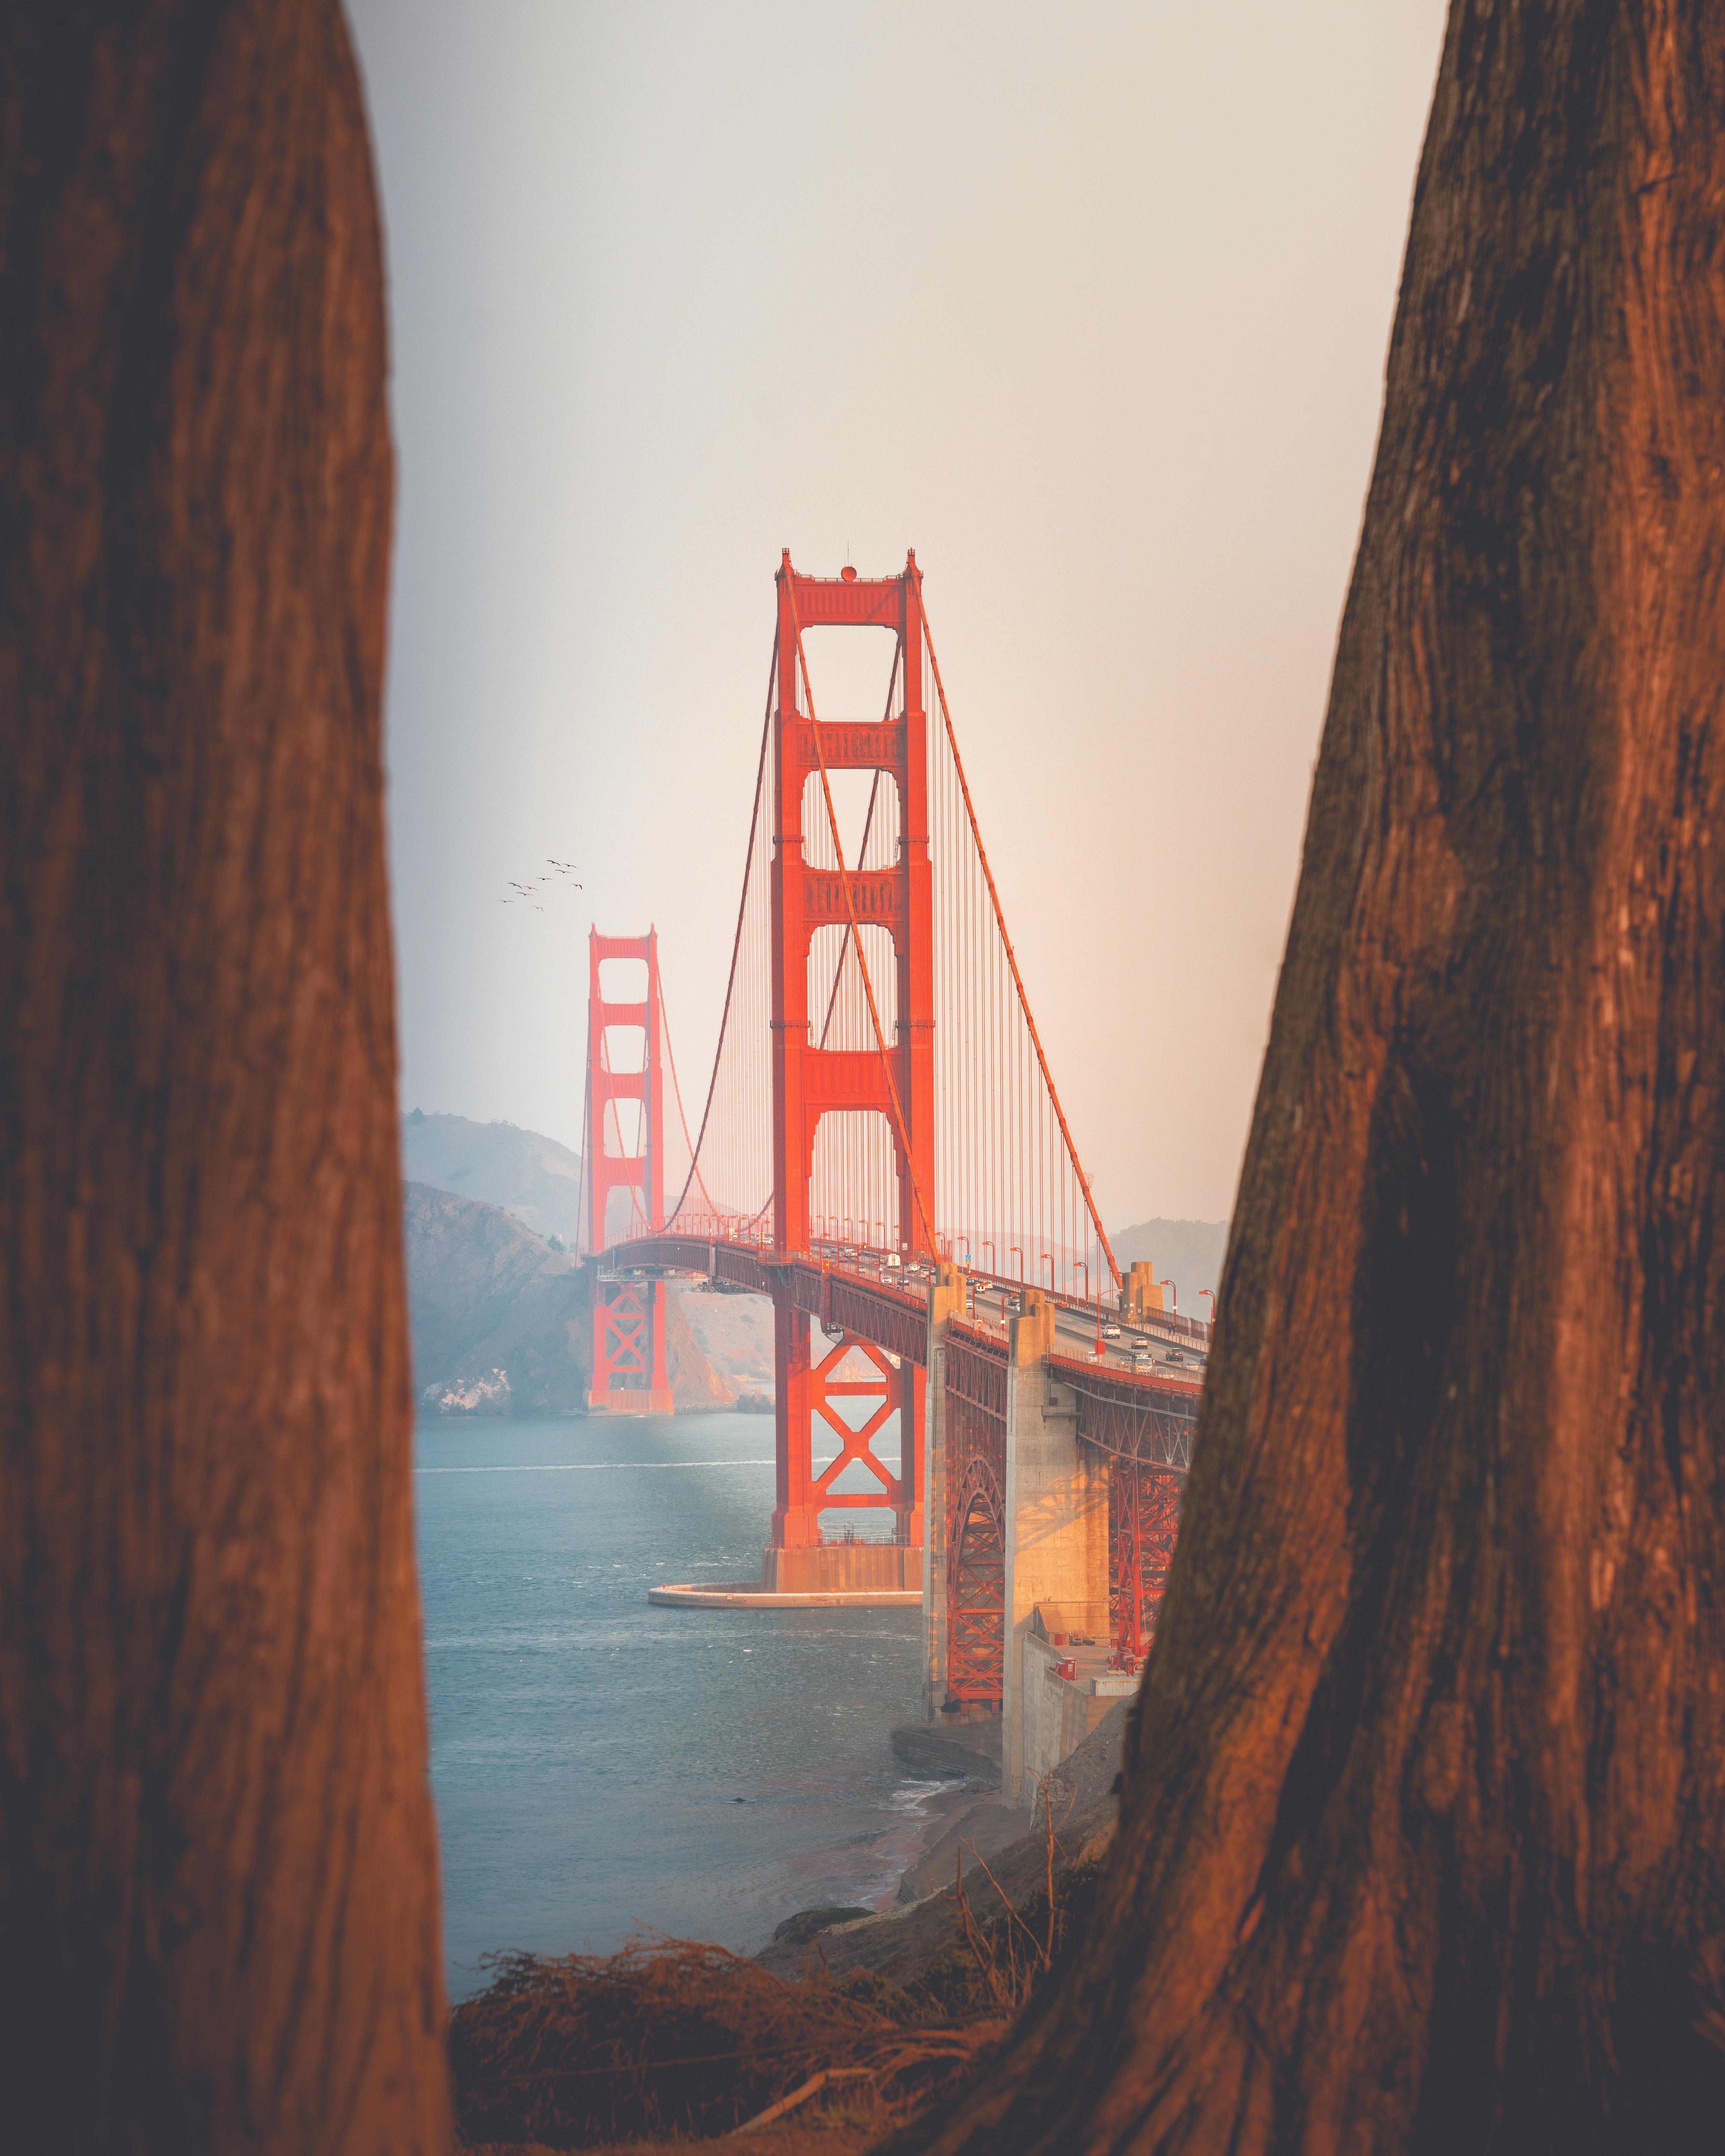
bridge, water, red, atmospheric phenomenon, landmark, suspension bridge, sky, fog, tree, wood, cable stayed bridge, nonbuilding structure, sea, art